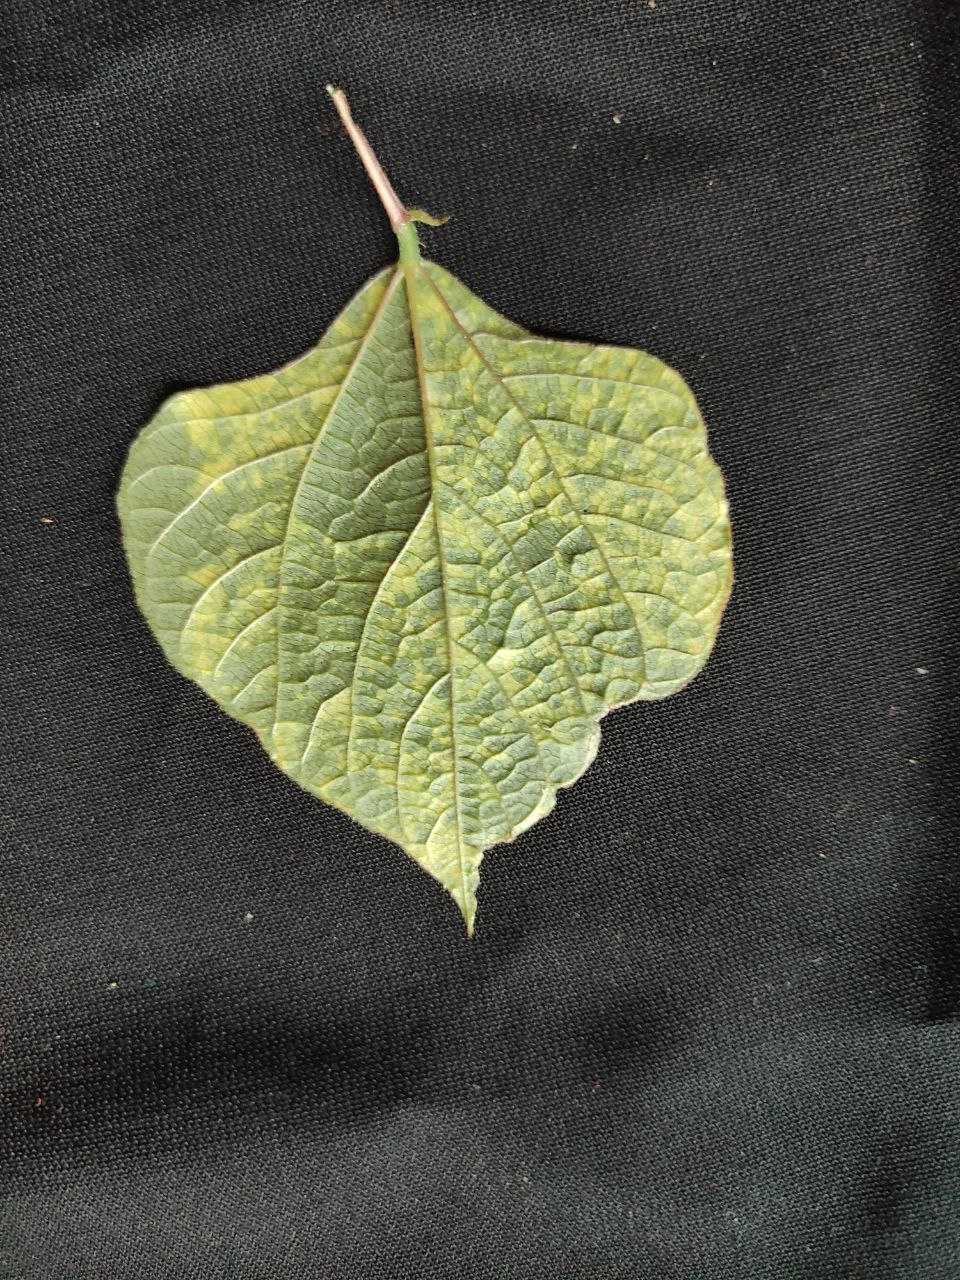
Crop: bean
Leaf condition: Mosaic Virus